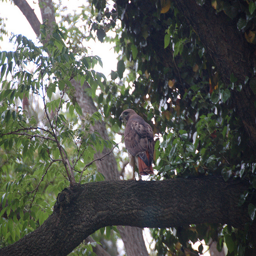
A bird perched atop a tree branch, checking out its surroundings
A large bird sitting on a tree branch.
The bird is perched on the branch and giving a backward glance.
A bird of prey sitting on the branch of a tree
A hawk that is perched on the branch of a tree.